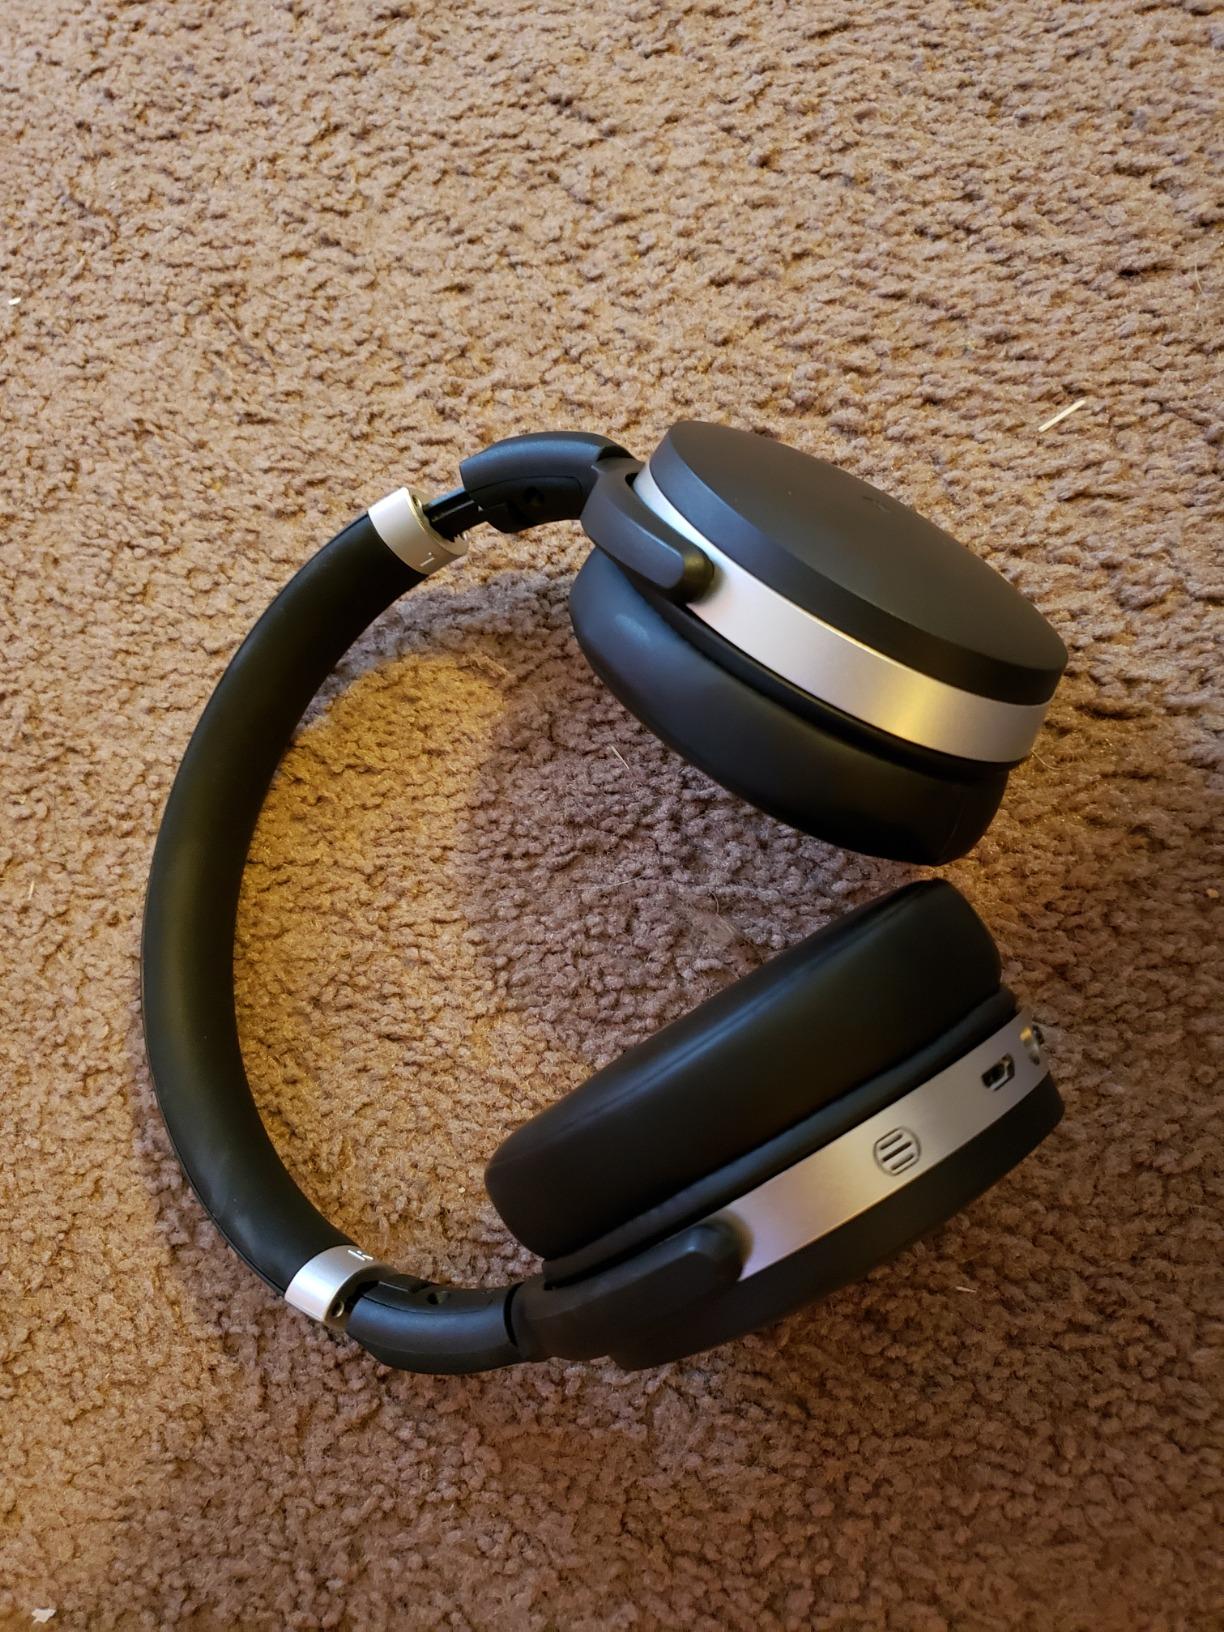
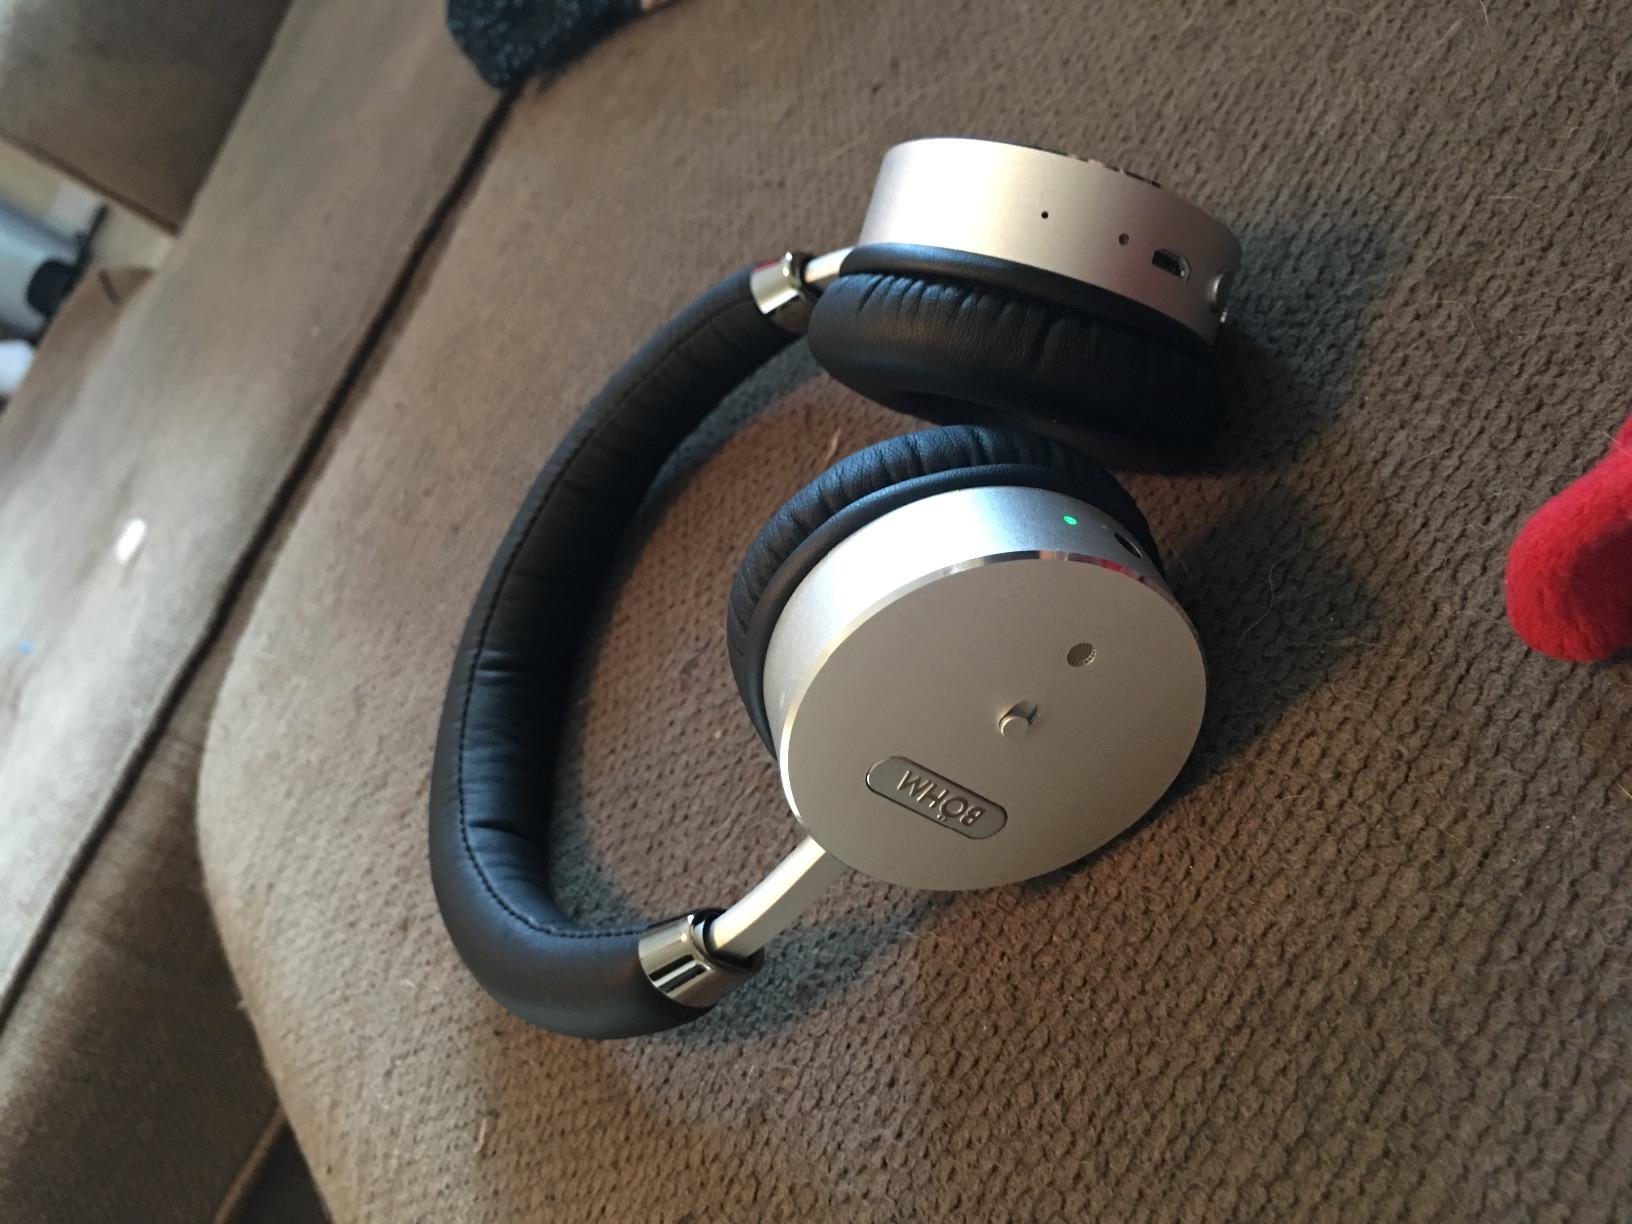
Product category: headphones
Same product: no